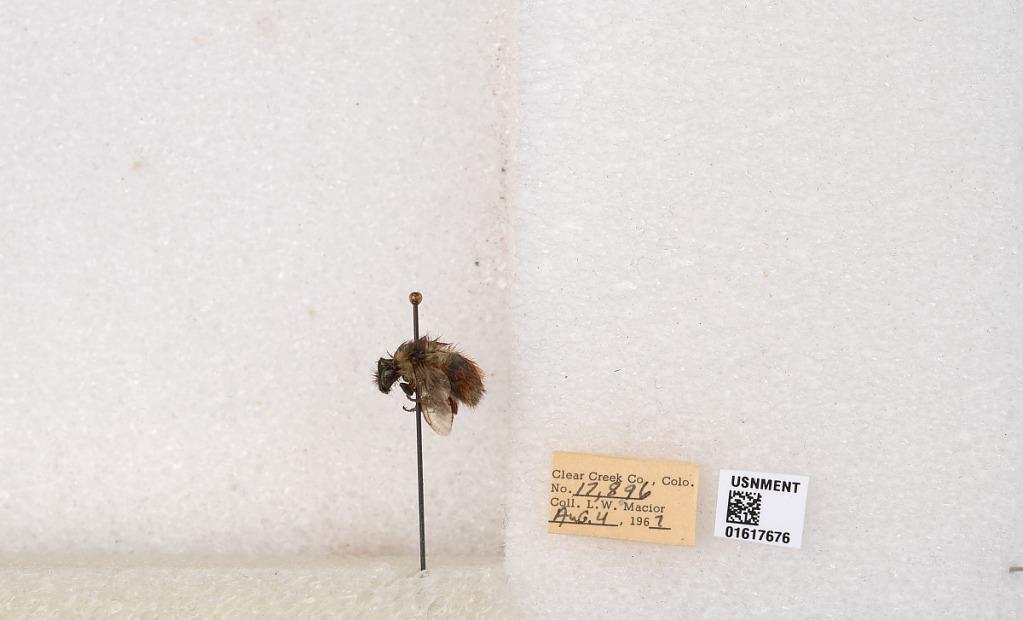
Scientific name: Bombus (Pyrobombus) sylvicola Kirby
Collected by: L. Macior
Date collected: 1967-8-4
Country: United States
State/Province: Colorado
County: Clear Creek
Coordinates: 39.6891, -105.644